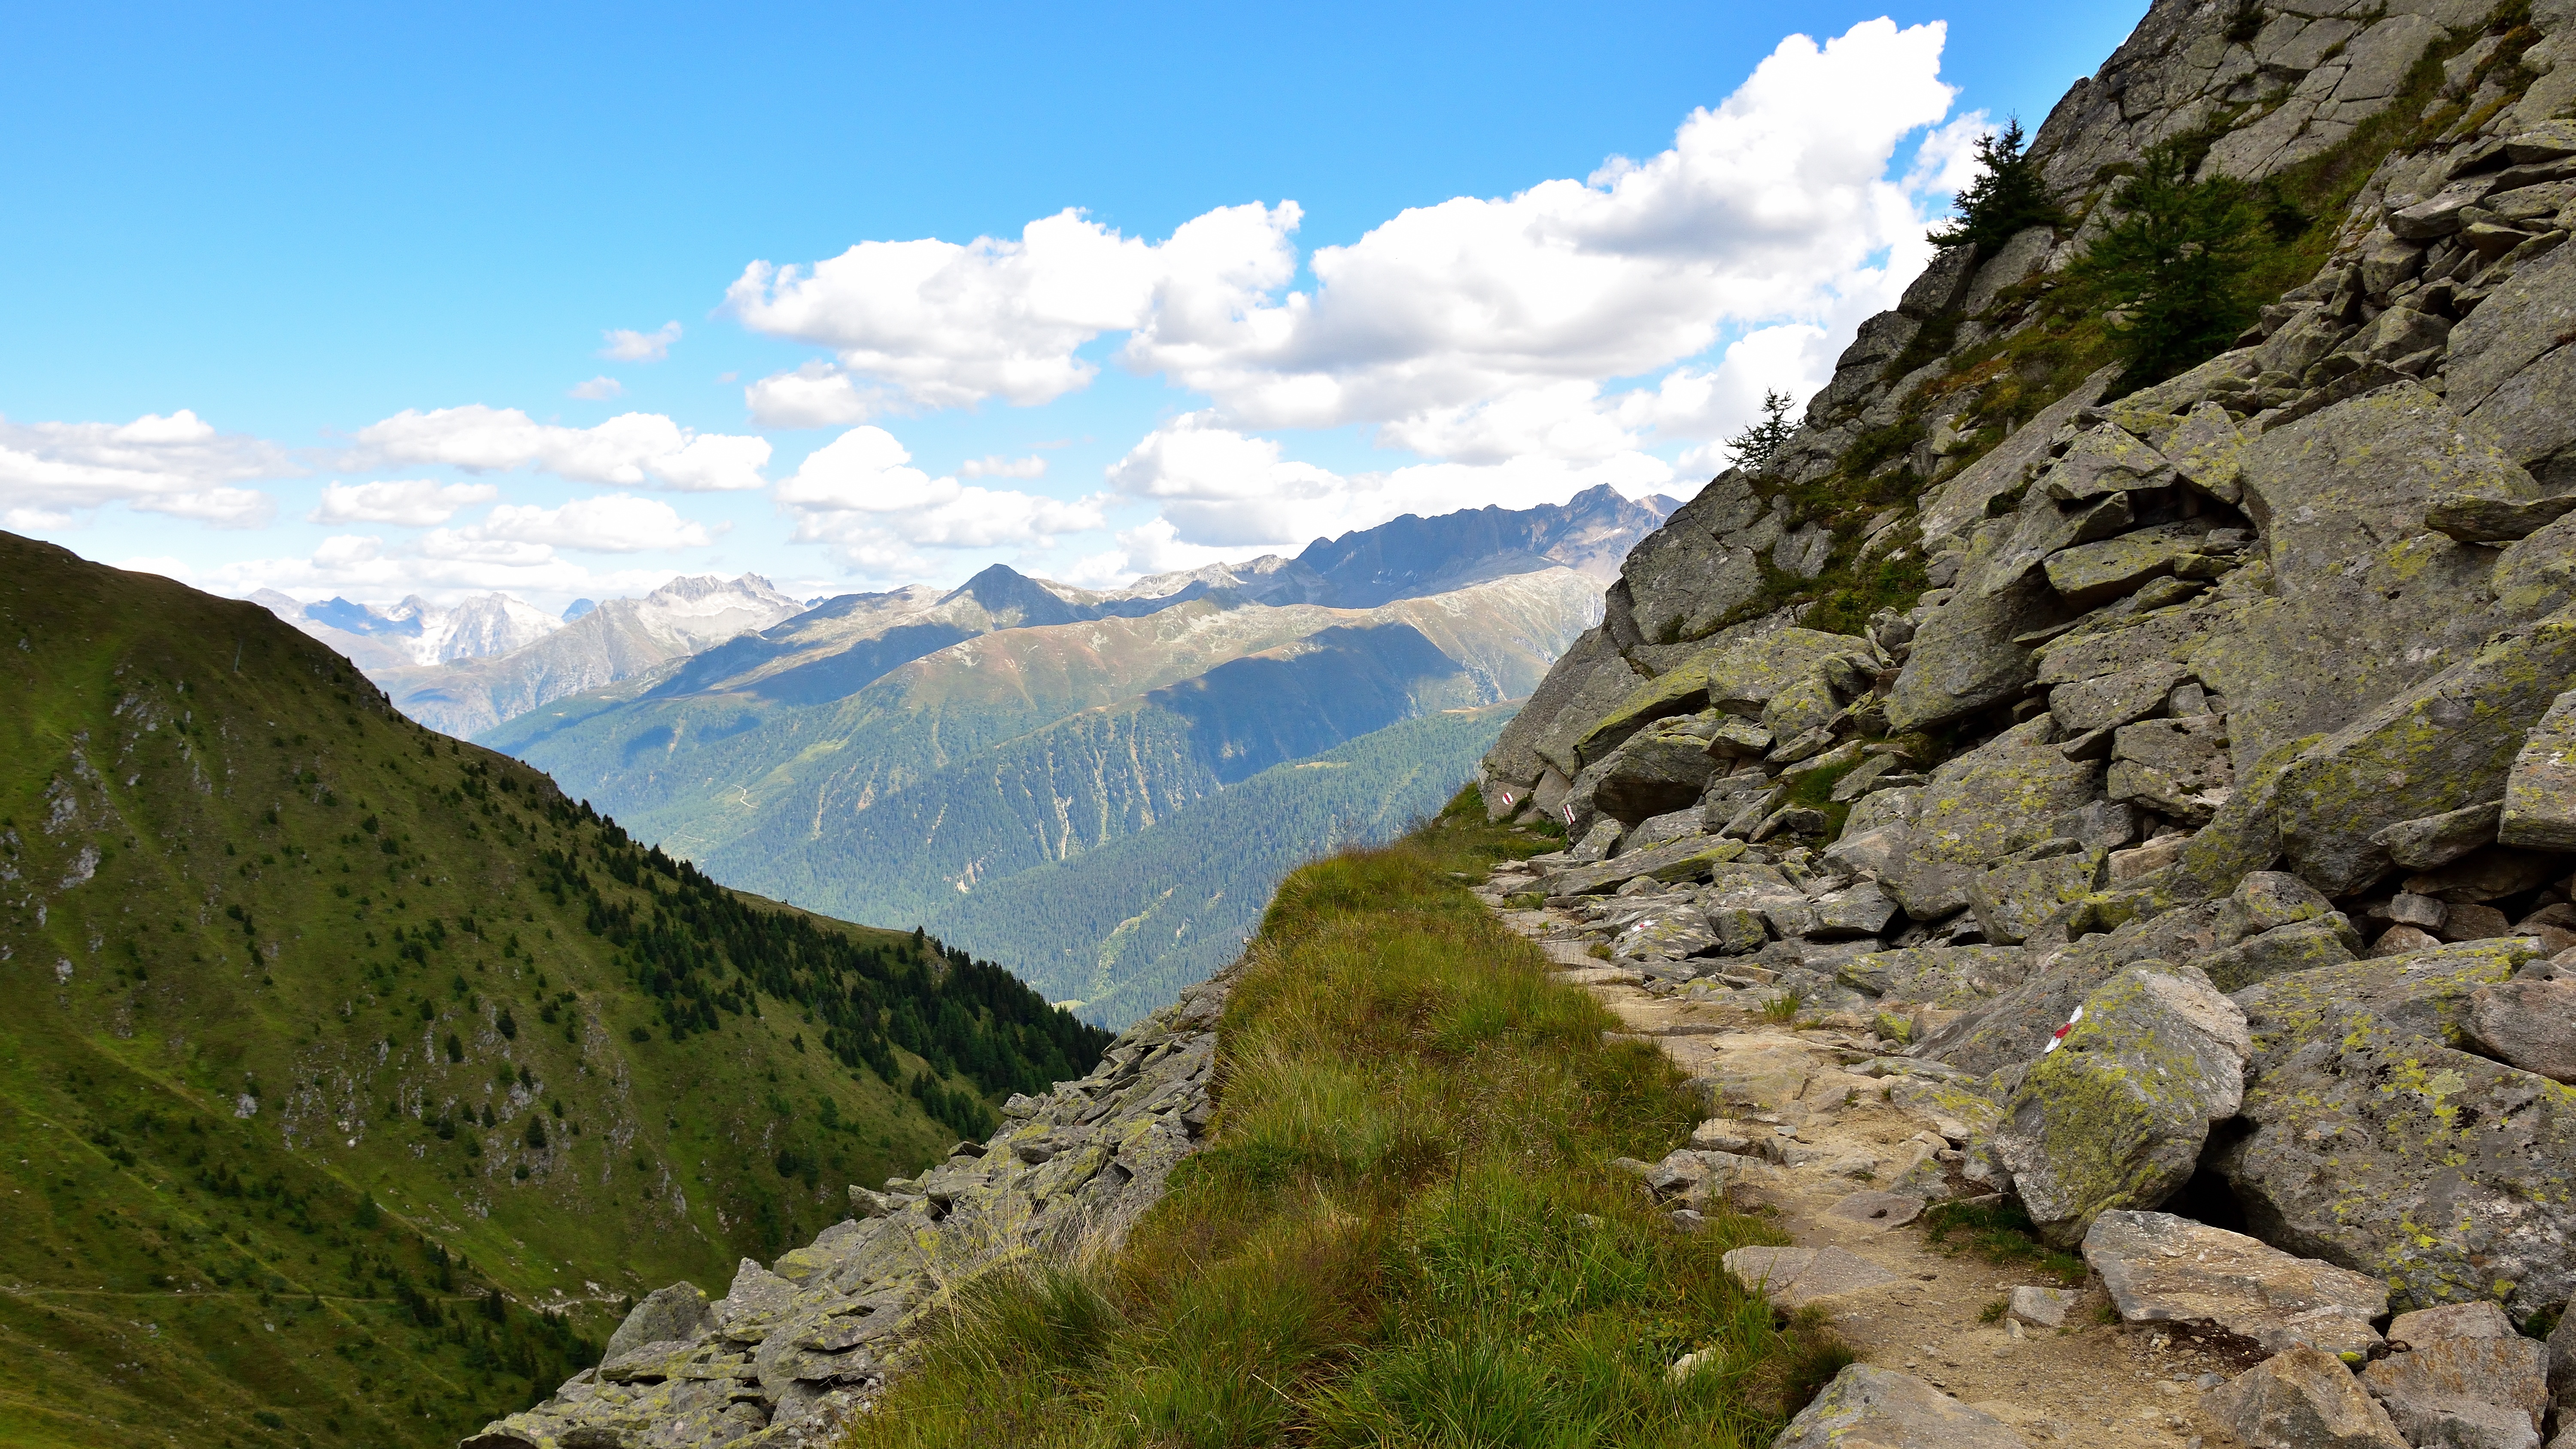
landscape, nature, wilderness, walking, mountain, sky, hiking, trail, adventure, view, valley, mountain range, panorama, alpine, terrain, ridge, clouds, geology, mountains, alps, badlands, ravine, outlook, plateau, fell, away, wadi, landform, mountain pass, geographical feature, mountainous landforms